Question: Please indicate a possible affordance area of baseball bat that can be used for hitting
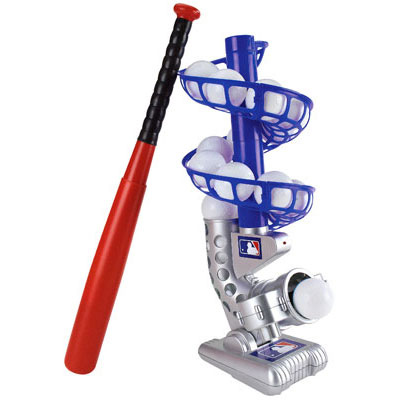
Answer: [66.5, 197.5, 132.5, 371.5]